Oaxaca

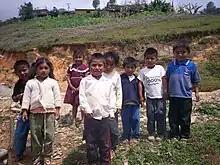
Mazateco children

The state has a total population of about 3.5 million, with women outnumbering men by 150,000 and about 60% of the population under the age of 30. It is ranked tenth in population in the country. Fifty three percent of the population lives in rural areas. Most of the state's population growth took place between 1980 and 1990. Life expectancy is 71.7 for men and 77.4 for women, just under the national average. Births far outpace deaths. In 2007, there were 122,579 births and 19,439 deaths. Approximately 85% profess the Catholic faith.